Kaunas Sports Hall

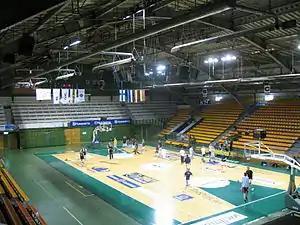
Inside Kaunas Sports Hall

The construction of the hall cost 400.000 LTL and at first had 3600 seats and 7000 standing spots. It was regarded as the biggest basketball stadium in the whole world.